Patellar dislocation

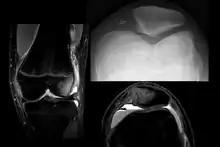
X-ray and MRI after luxation of the patella. There is a fragment and bone bruise at the medial surface of the patella and in the corresponding surface of the lateral condyle of the femur. The medial retinaculum of the patella is disrupted.

Surgery may impede normal growth of structures in the knee, so doctors generally do not recommend knee operations for young people who are still growing. There are also risks of complications, such as an adverse reaction to anesthesia or an infection.